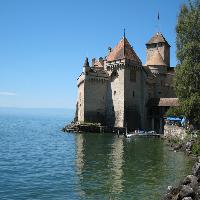
Weather: sun or clear